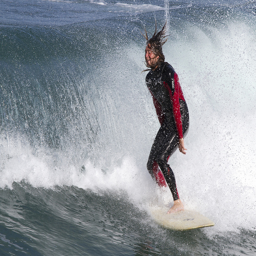
A woman riding on top of a surfboard in the ocean.
A person standing on a surfboard with a wave behind him.
a person surfing in a strong waves in an ocean
A  Man GETS SPRAYED BY THE OCEAN WATER WHILE SURFING.
A person is getting soaked while riding the waves.